Beethoven concert of 22 December 1808

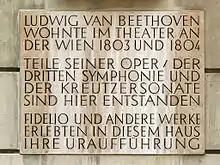
The Beethoven memorial now displayed on the exterior wall of the Theater an der Wien. The text reads, "Ludwig van Beethoven lived in the Theater an der Wien in 1803 and 1804. Parts of his opera, the Third Symphony, and the Kreutzer Sonata were written here. "Fidelio" and other works received their first performance in this house."

The concert commenced at 6:30 p.m. and lasted for approximately four hours, with an interval (intermission) separating two parts: